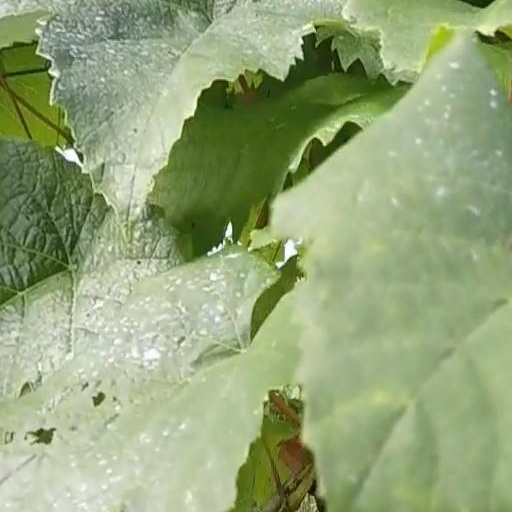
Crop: grape